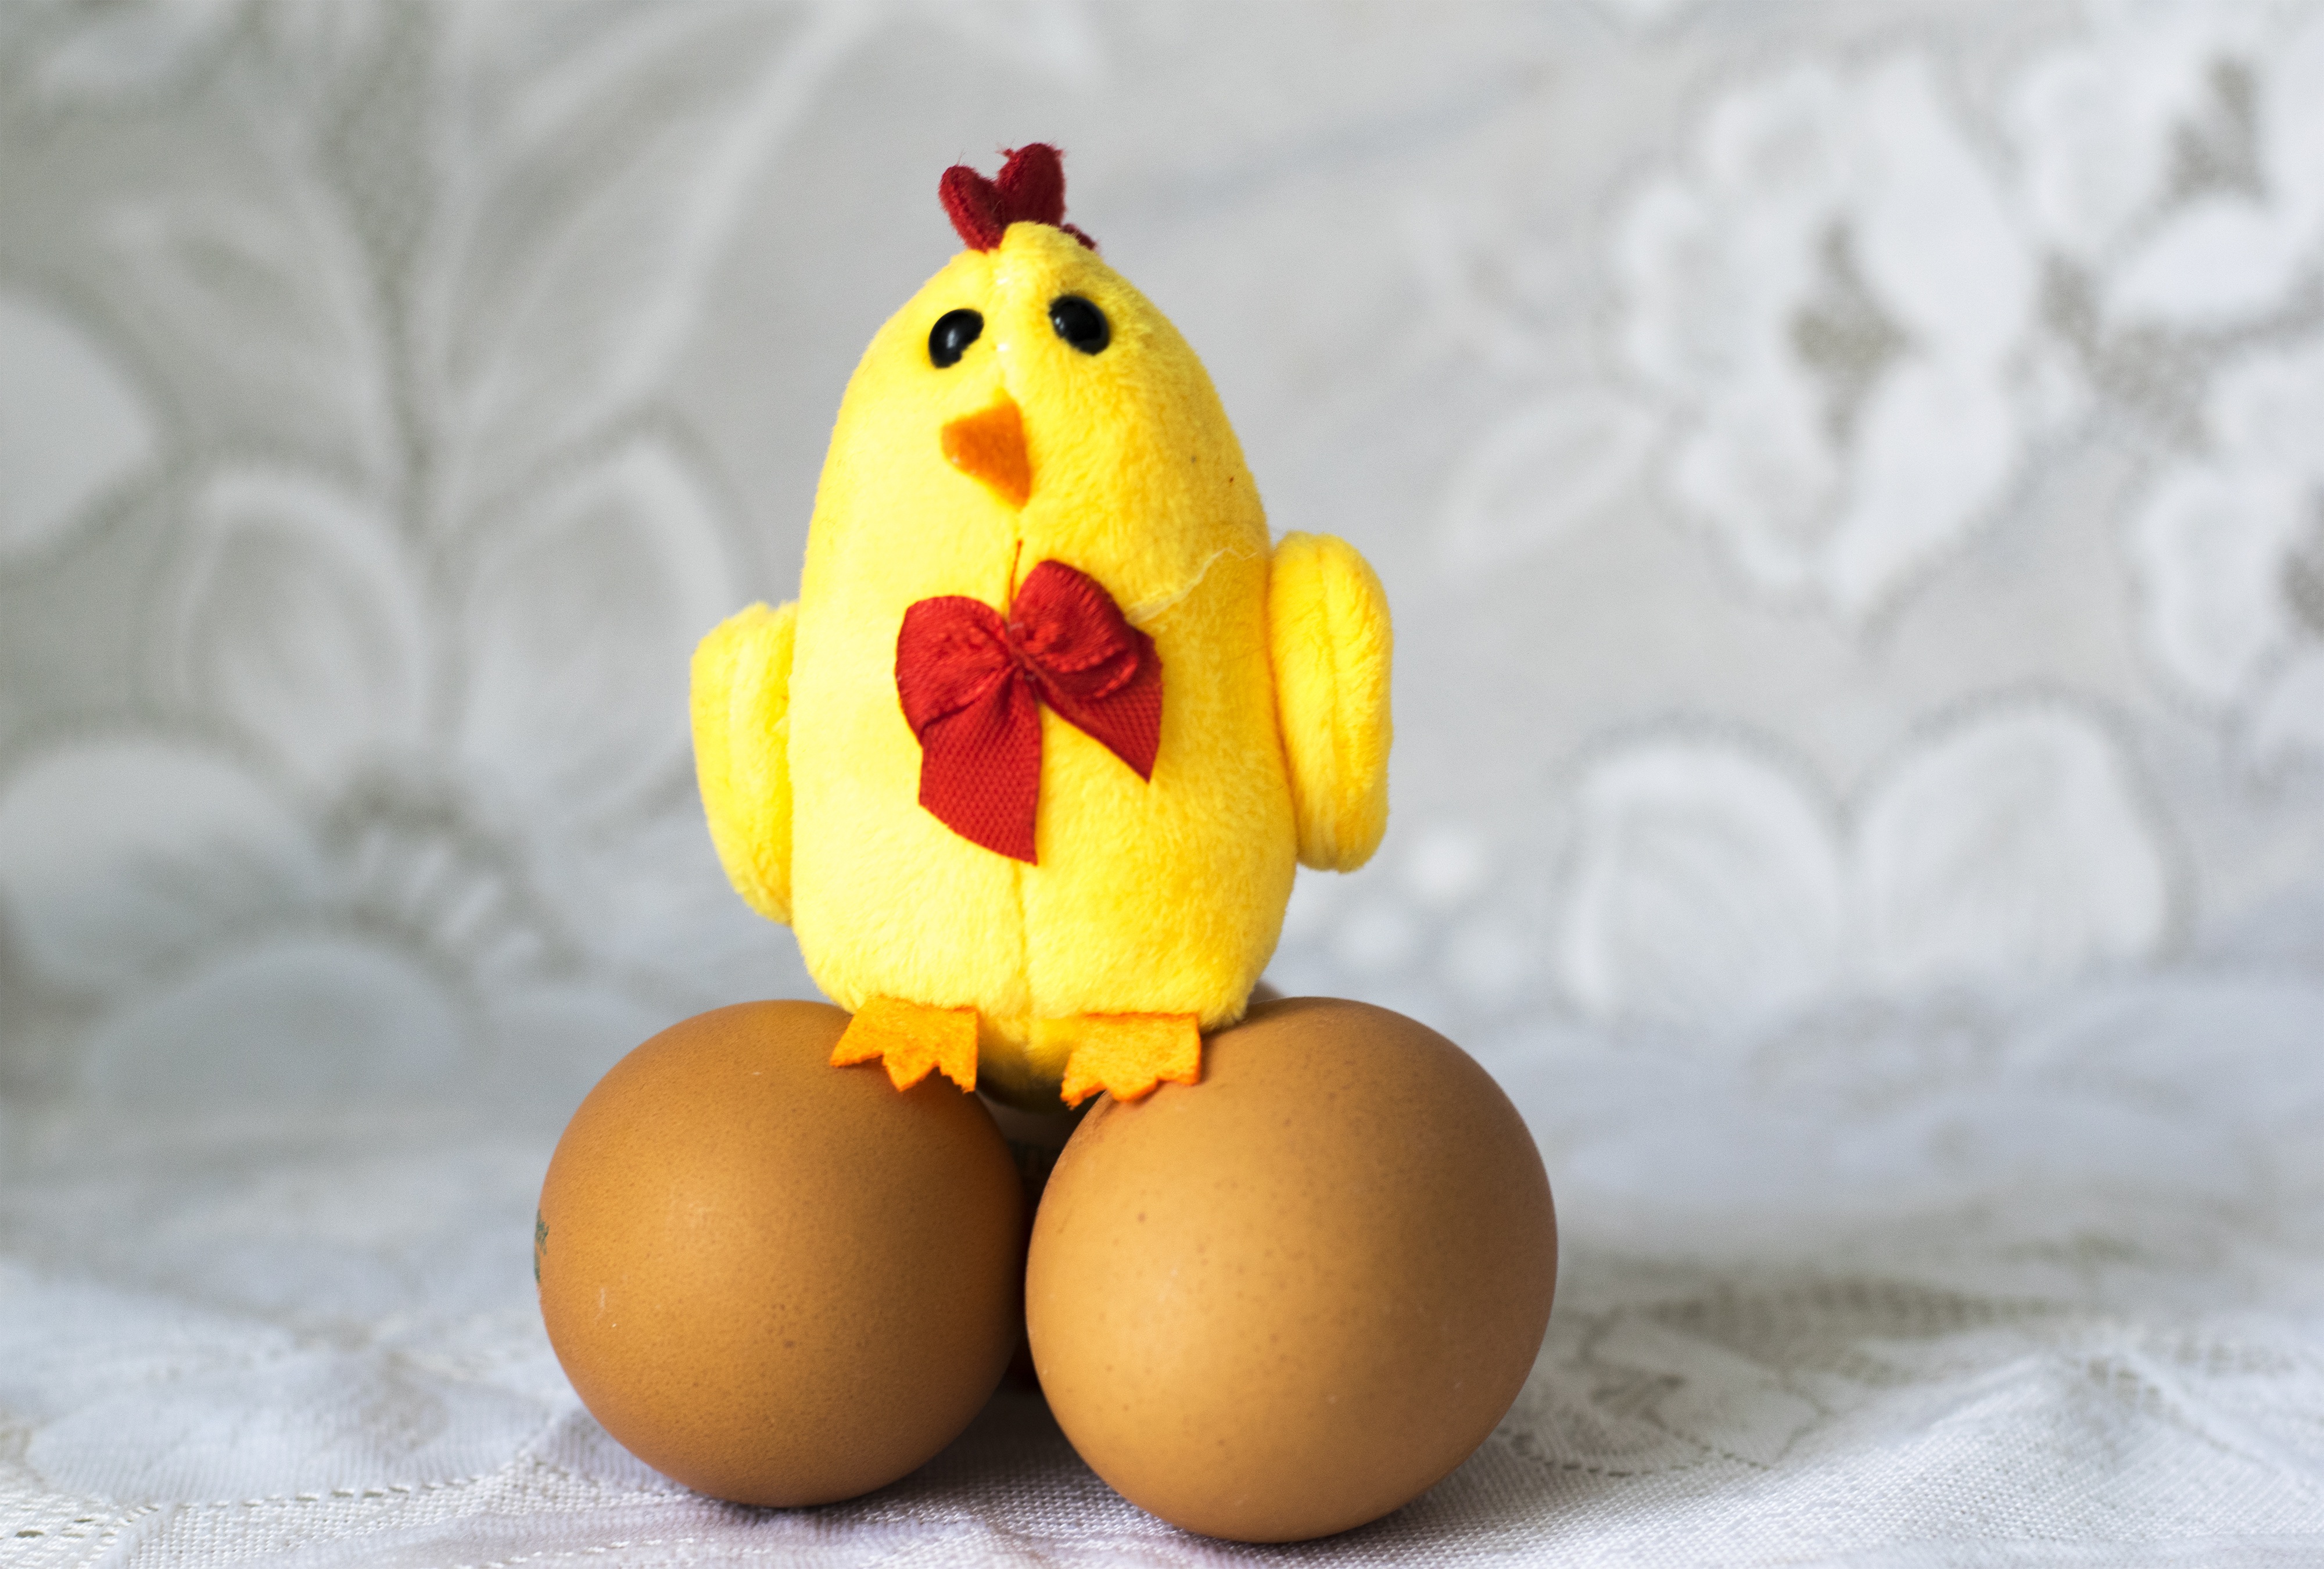
flower, food, produce, holiday, yellow, toy, chicken, egg, eggs, plush, easter, stuffed toy